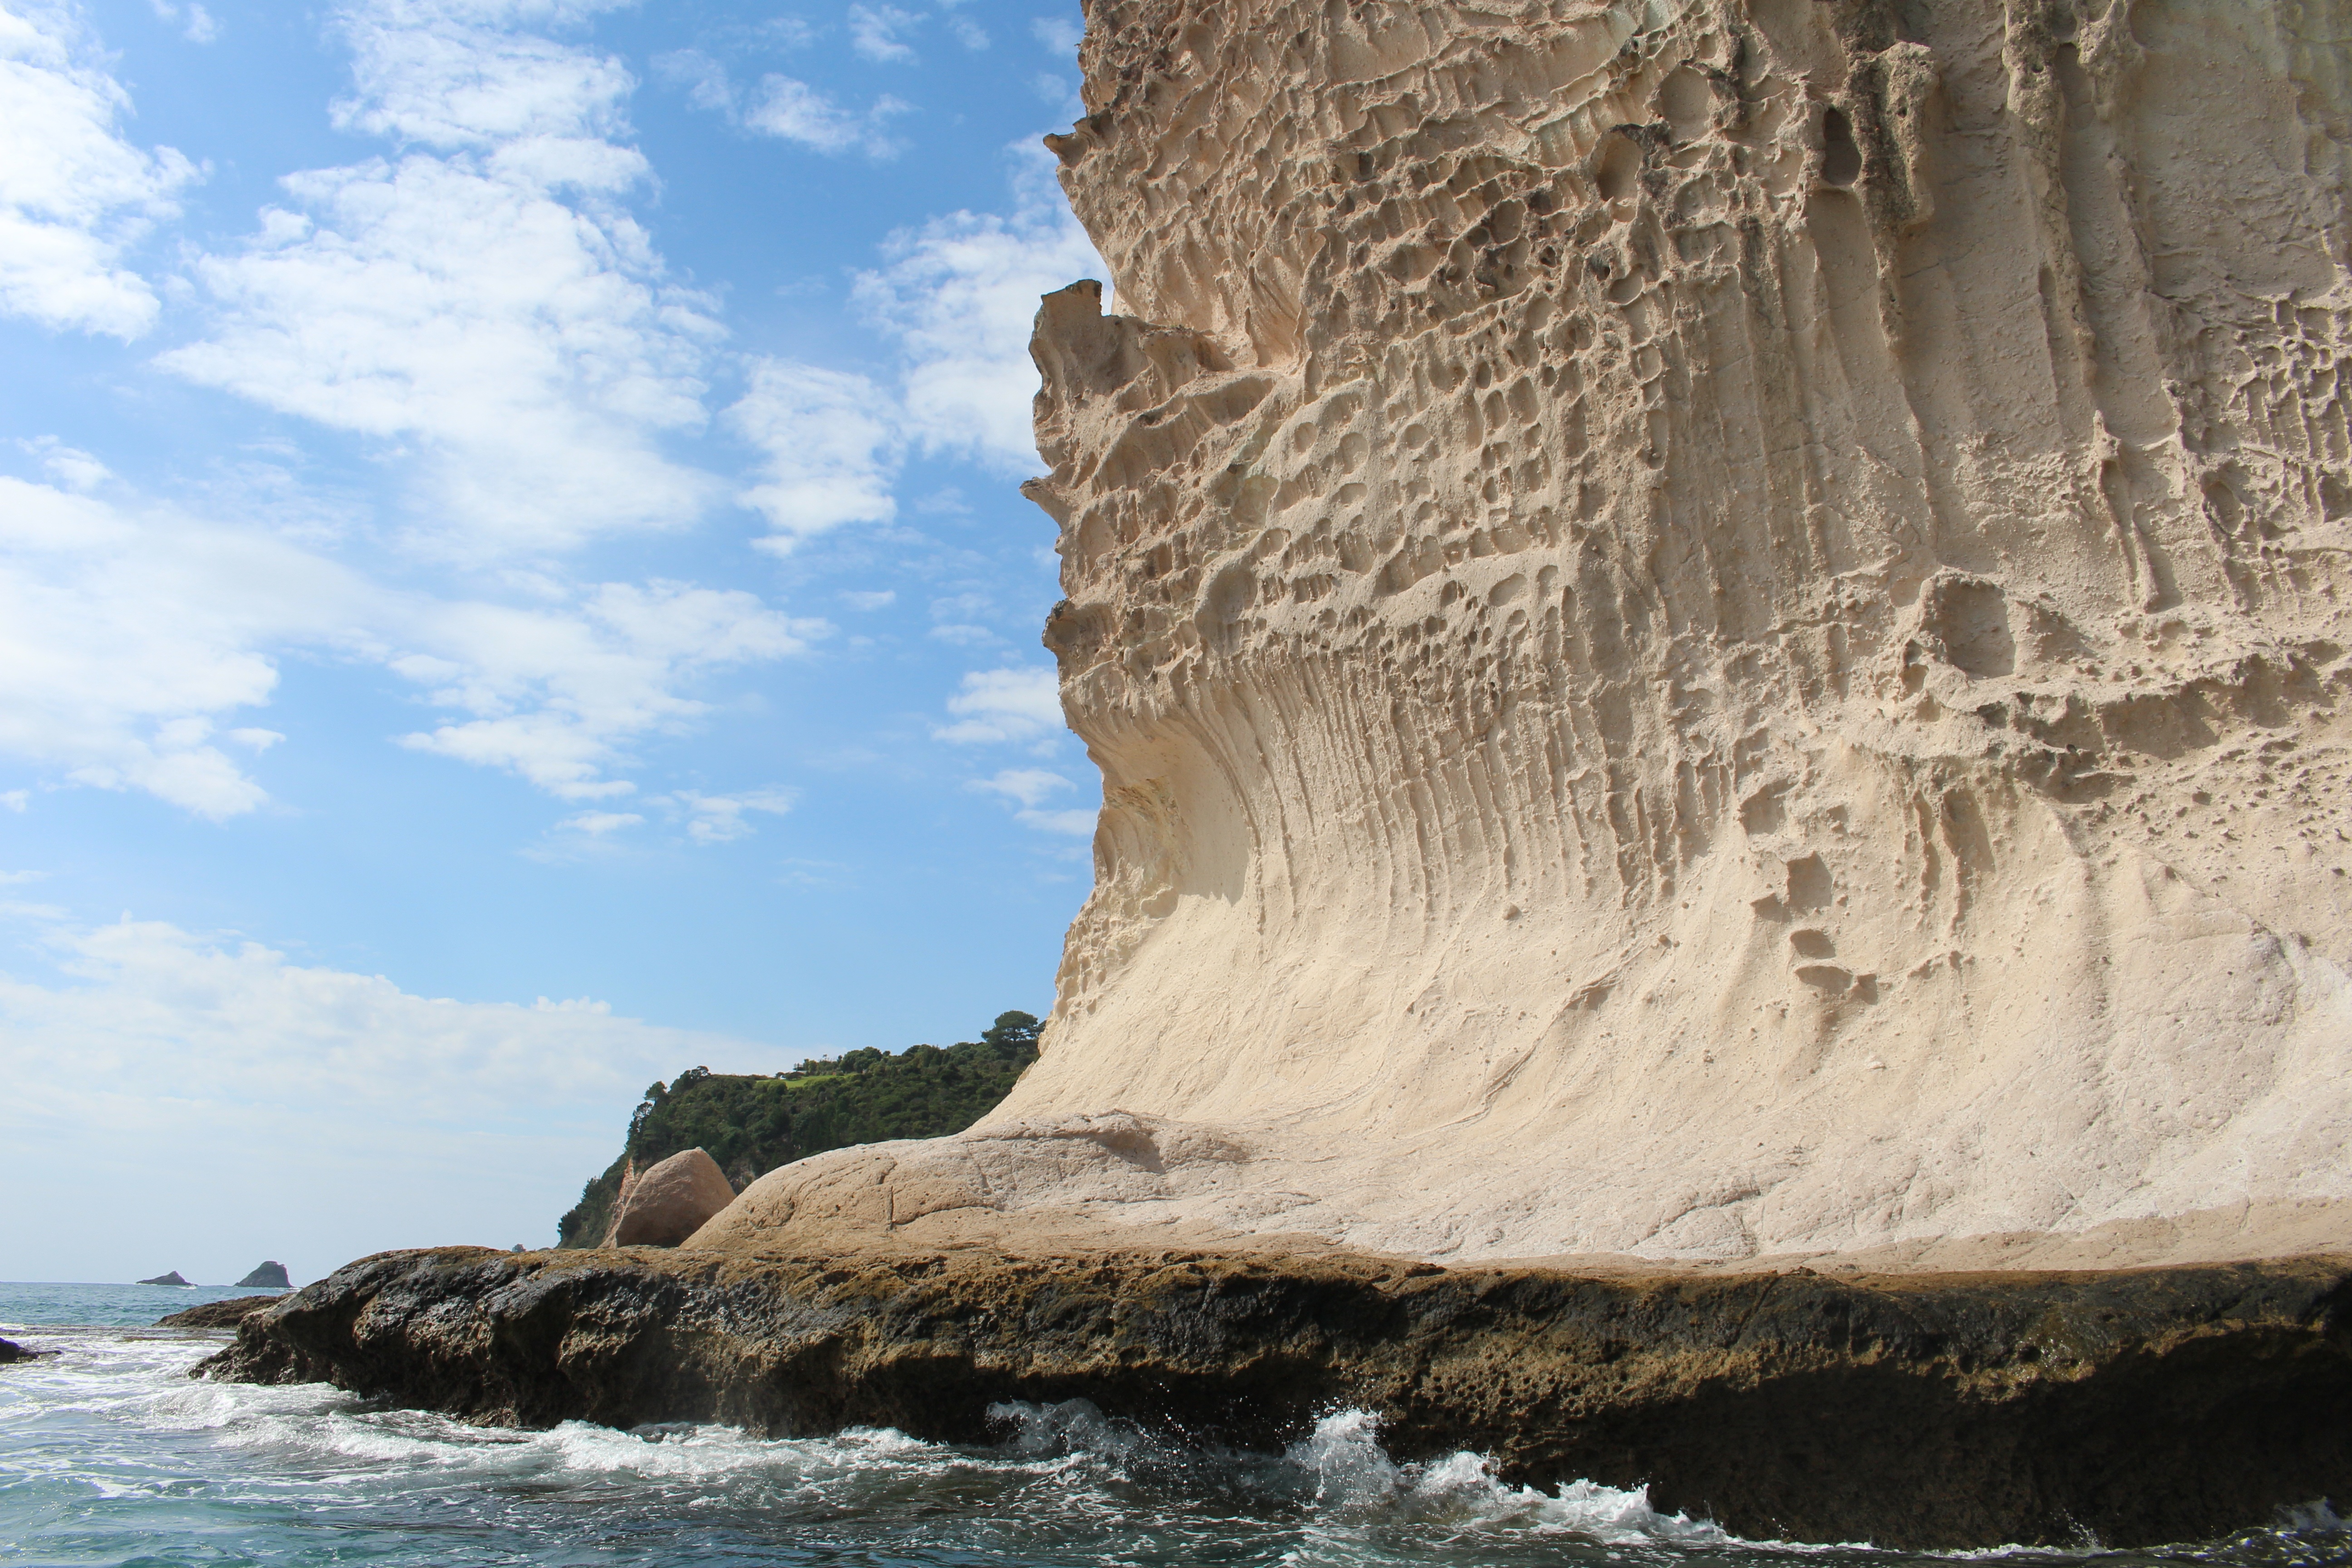
landscape, sea, coast, tree, water, nature, rock, ocean, structure, old, stone, travel, formation, cliff, green, splash, holiday, steep, stack, tourism, terrain, material, rocks, geology, boulders, new zealand, cape, form, landform, steinig, north island, natural arch, natural stones, schroff, whitianga, mation